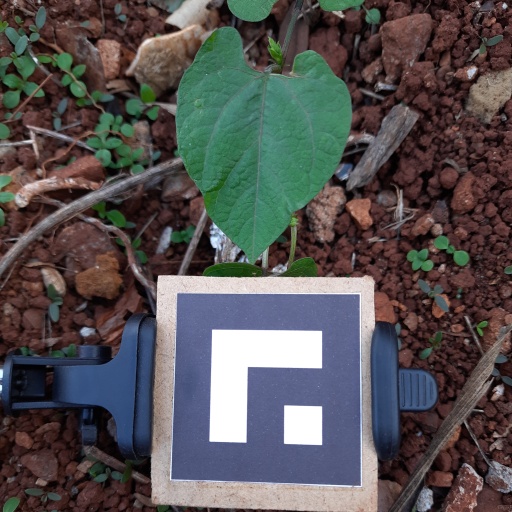
Observations: wavy surface, eating holes in the edge, under shade